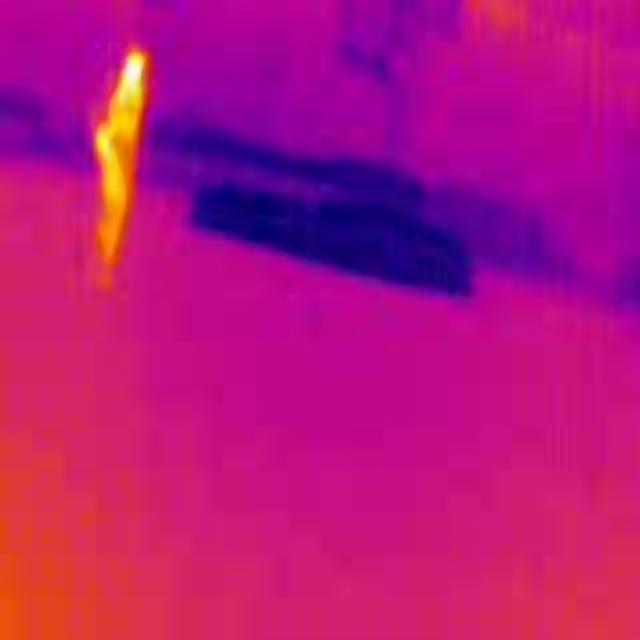
Detected objects:
label: person